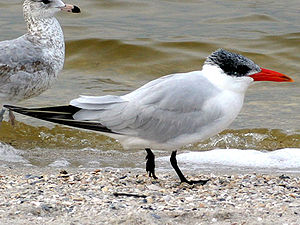
Rovterne
Rovterne (Sterna caspia)Foto: Patrick Coin
Rovternen er verdens største terne. De voksne fugle har sorte ben og et langt rødt-orange næb. Rovternen når en længde på 48-56 cm og vejer 575-775 g. Dens vingefang kan blive op til 1,45 m.